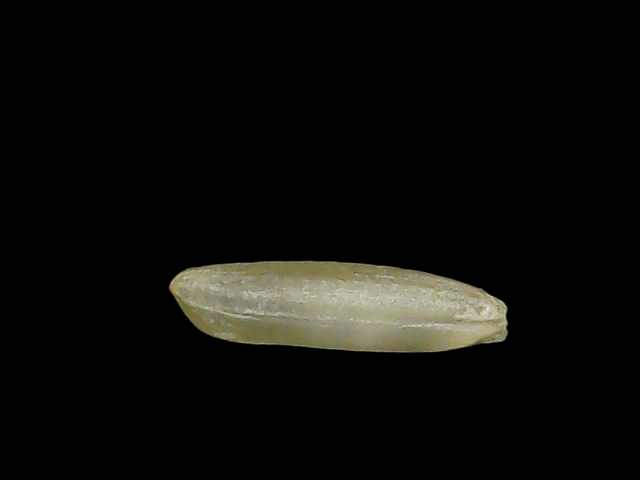
Rice variety: Binadhan19